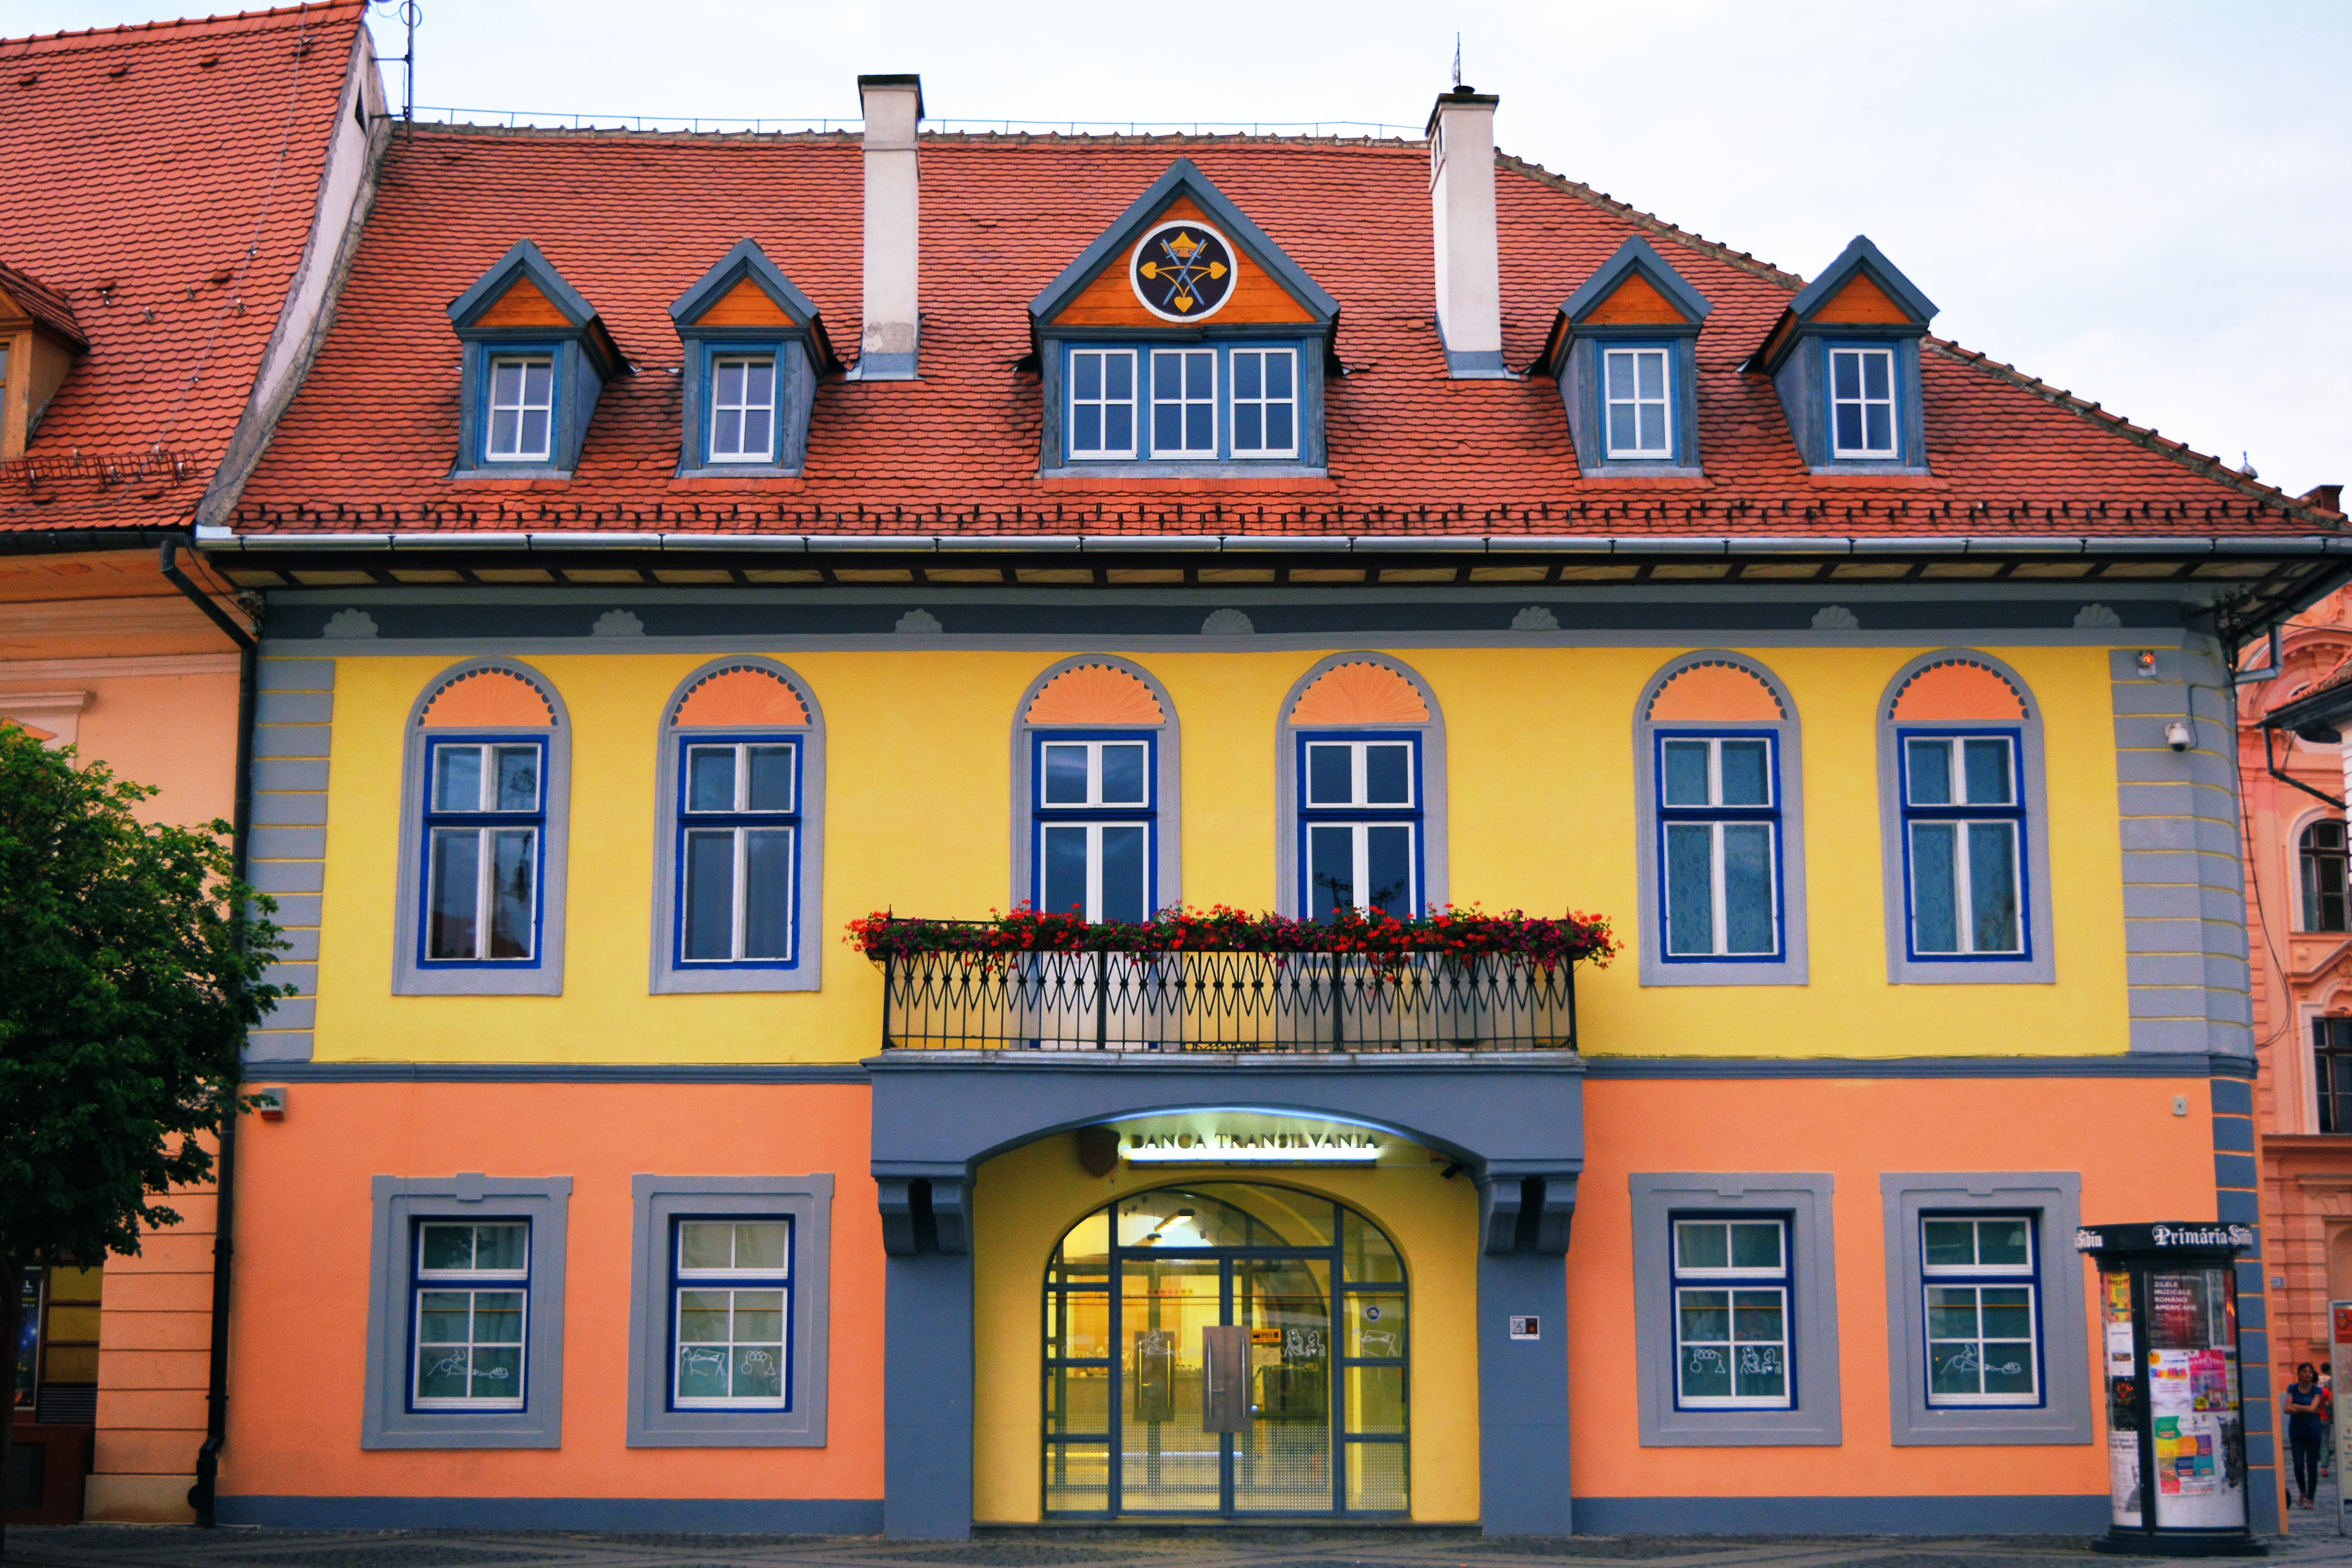
architecture, house, town, building, old, city, home, tower, facade, market, tourism, bank, center, tourist attraction, estate, neighbourhood, sibiu